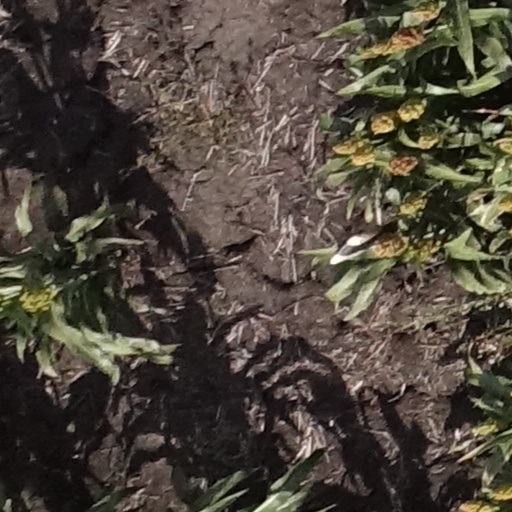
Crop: sorghum